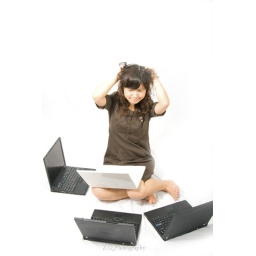
a cute asian girl in a brown skirt is suffering from the information technology, perhaps information explosion, or difficulty in using notebooks.